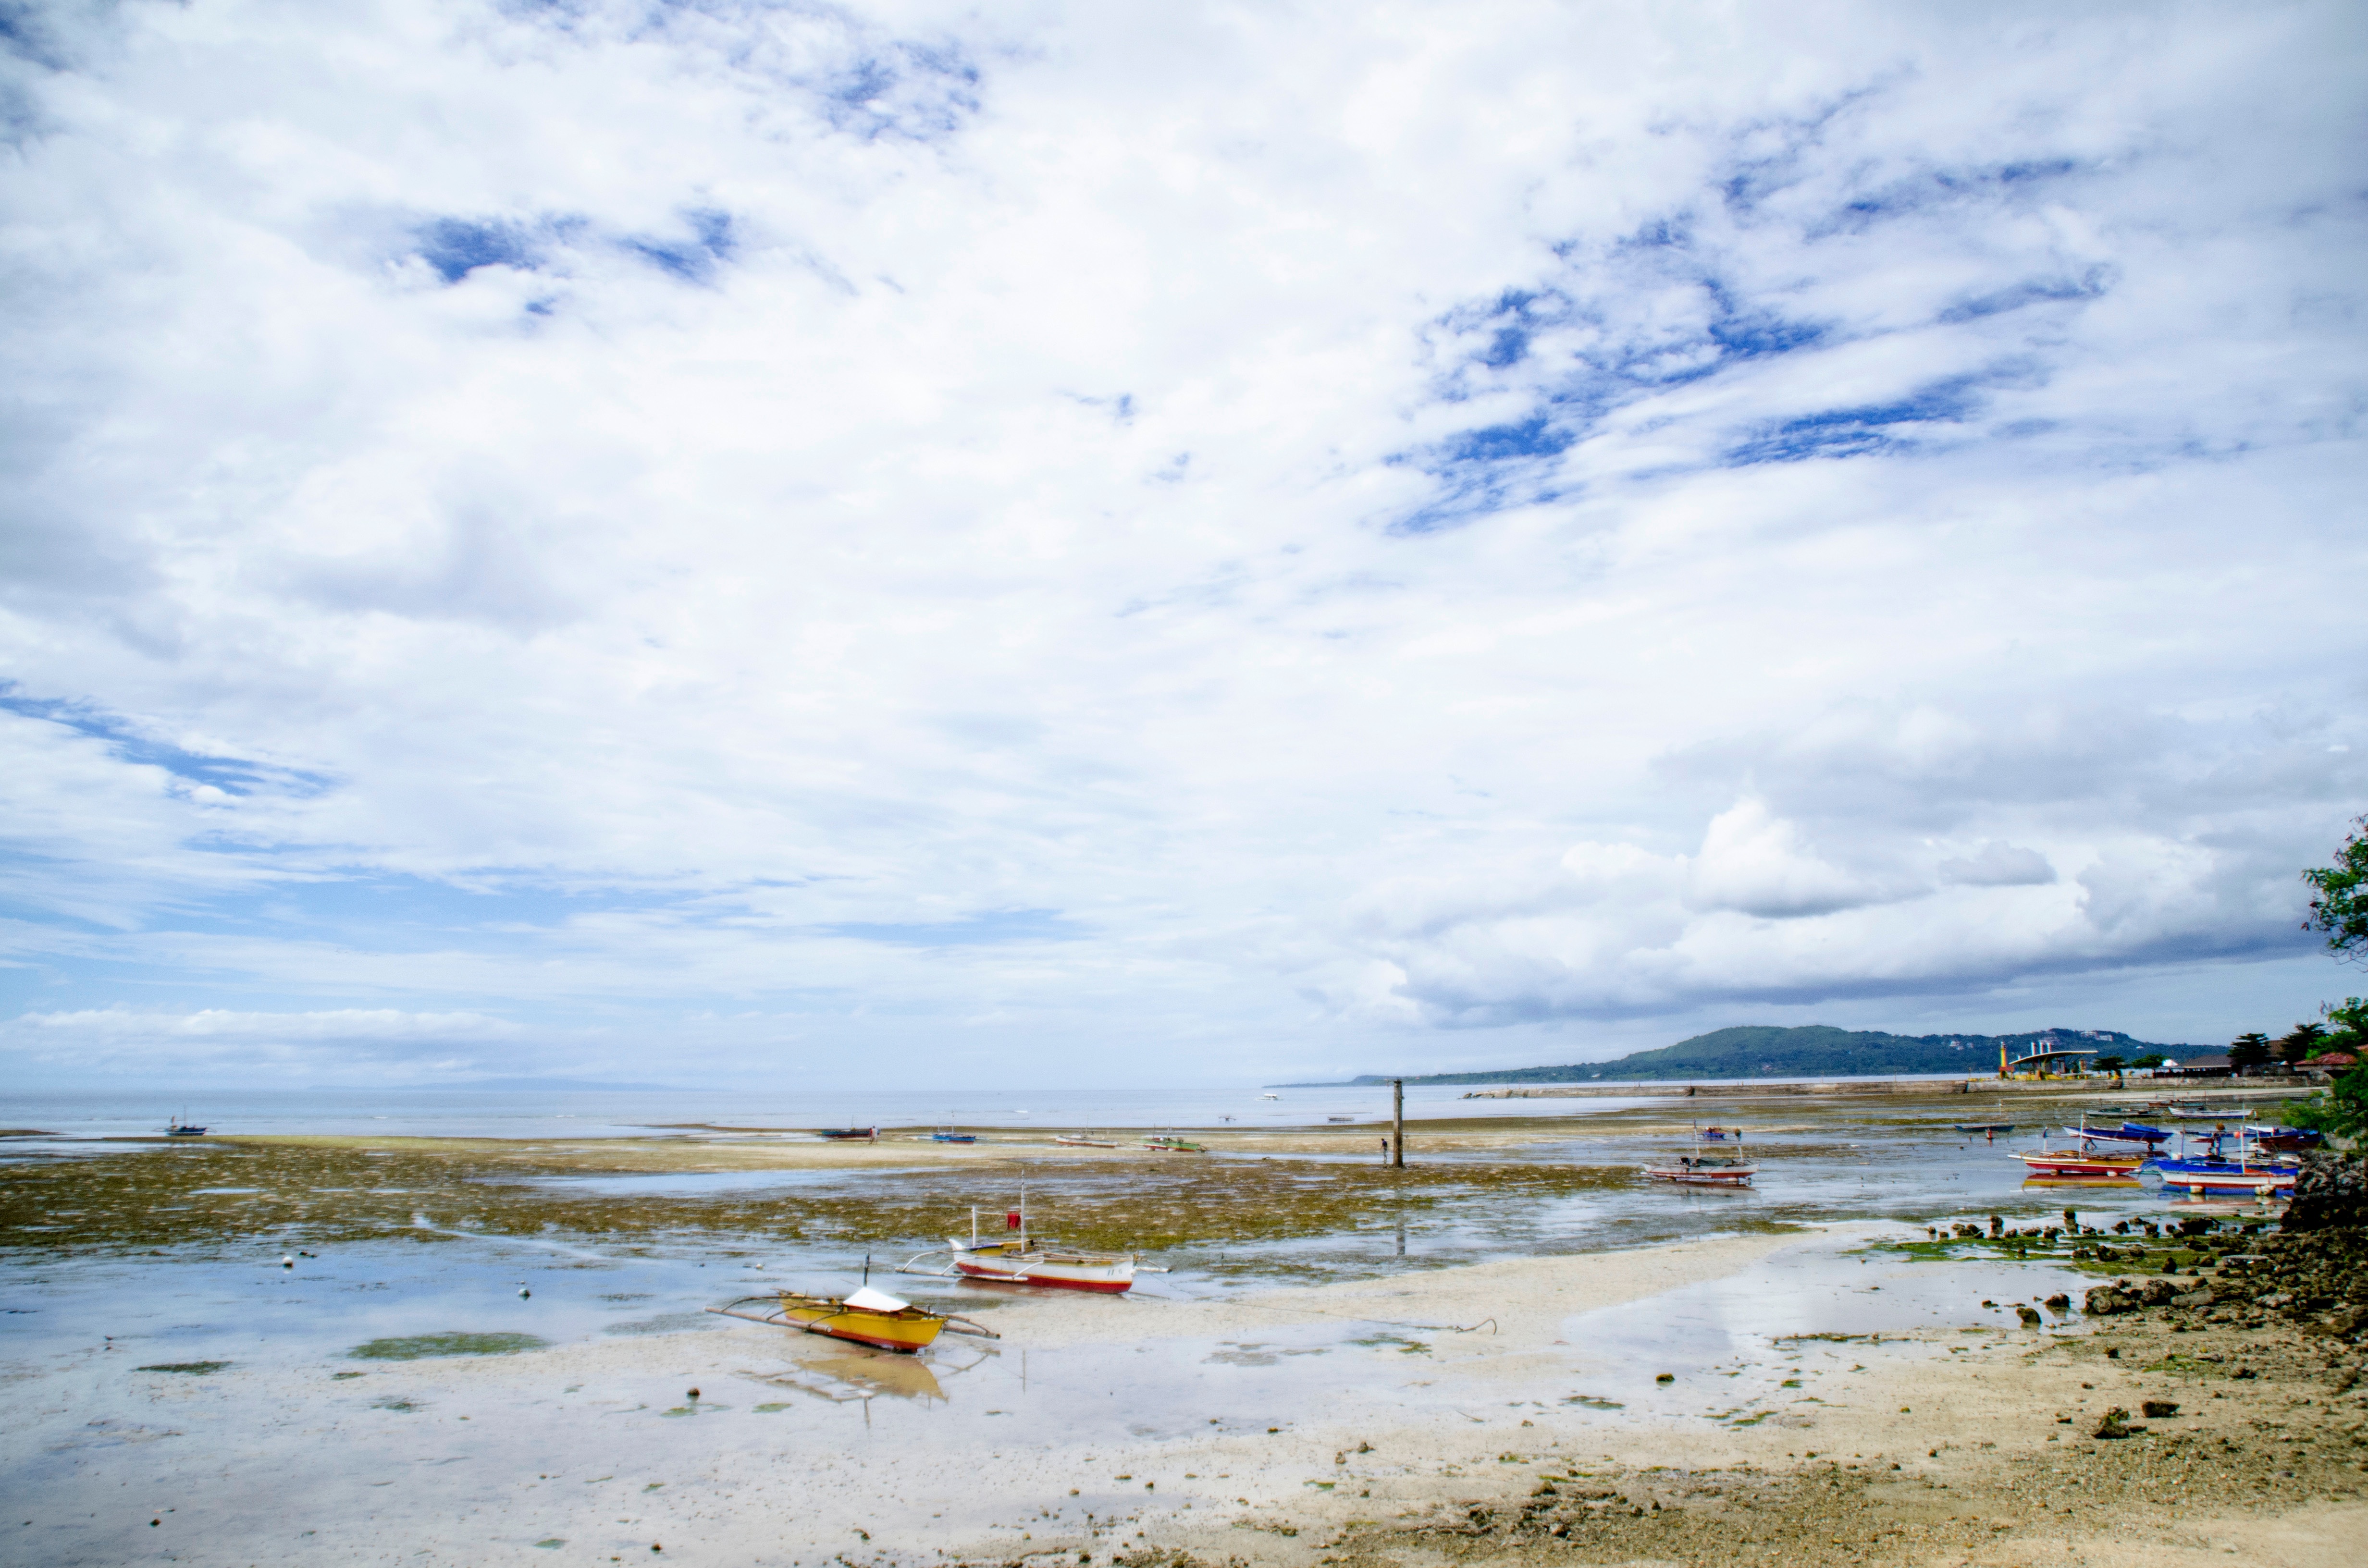
beach, landscape, sea, coast, water, sand, ocean, horizon, cloud, sky, shore, wave, river, reflection, bay, material, body of water, wetland, habitat, loch